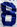
Number: 8